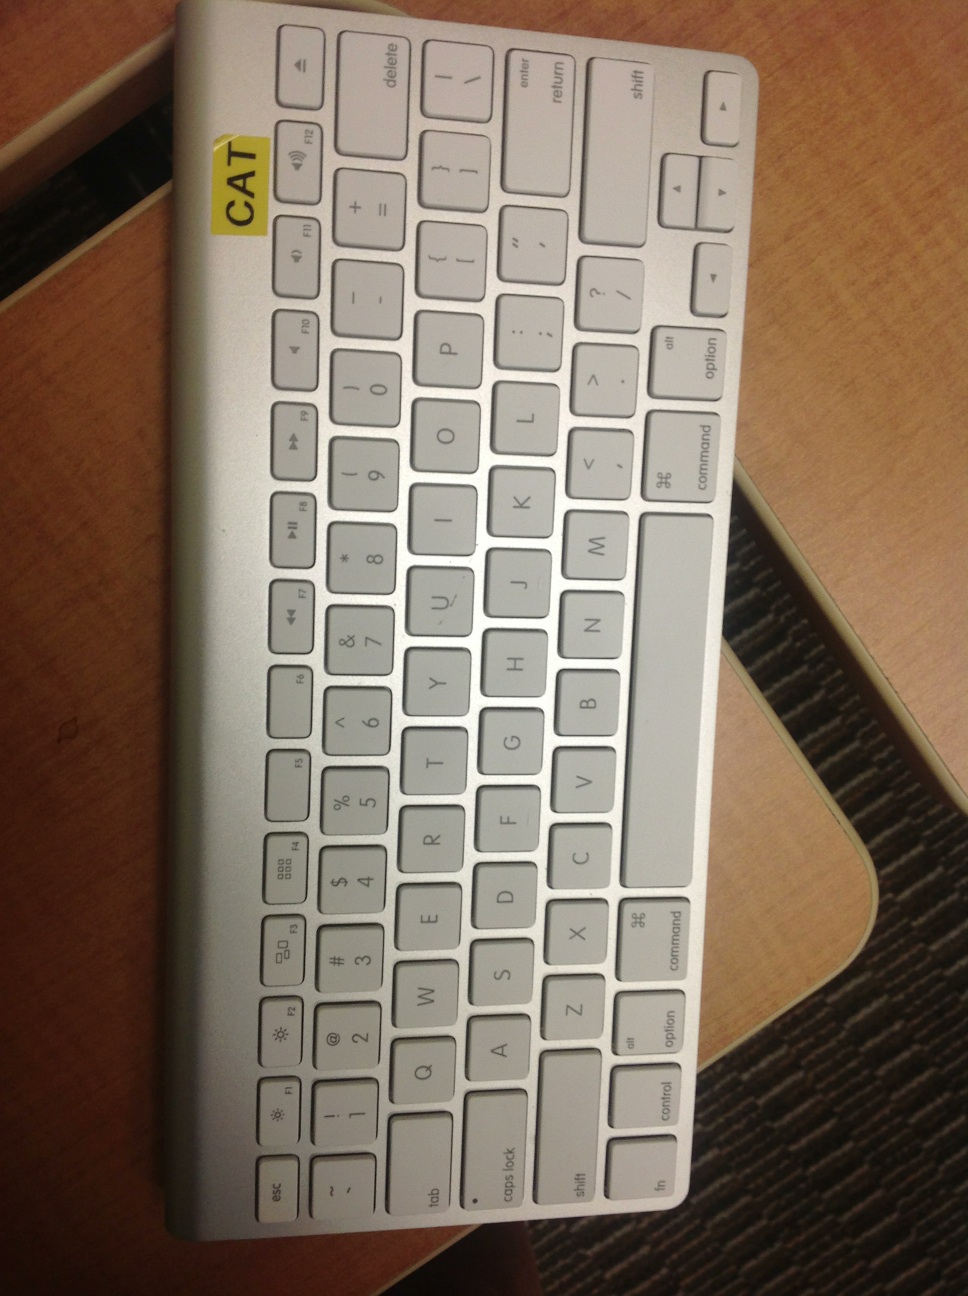Question: What is this?
Answer: keyboard